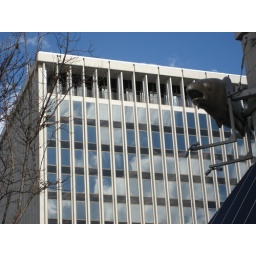
Clouds reflected in the Crystal Plaza 6 office building, with the Legal Seafoods fish in the foreground